Braehead (Fredericksburg, Virginia)

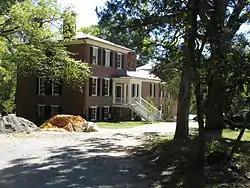

Braehead is a historic house located in Fredericksburg, Virginia. The 6,000-square-foot house was built in 1858-1859 by George Mullen for John Howison, who was born in Fredericksburg, Virginia, in 1809. John Howison's sister was the renowned Civil War diarist, Jane Briggs (née Howison) Beale.